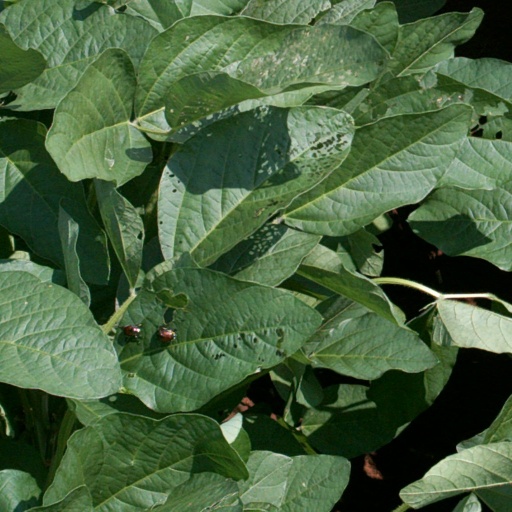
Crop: soybean